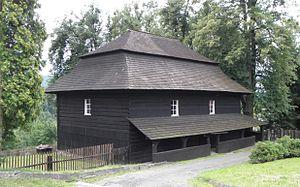
Velká Lhota est une commune du district de Vsetín, dans la région de Zlín, en Tchéquie. Sa population s'élevait à 506 habitants en 2018.